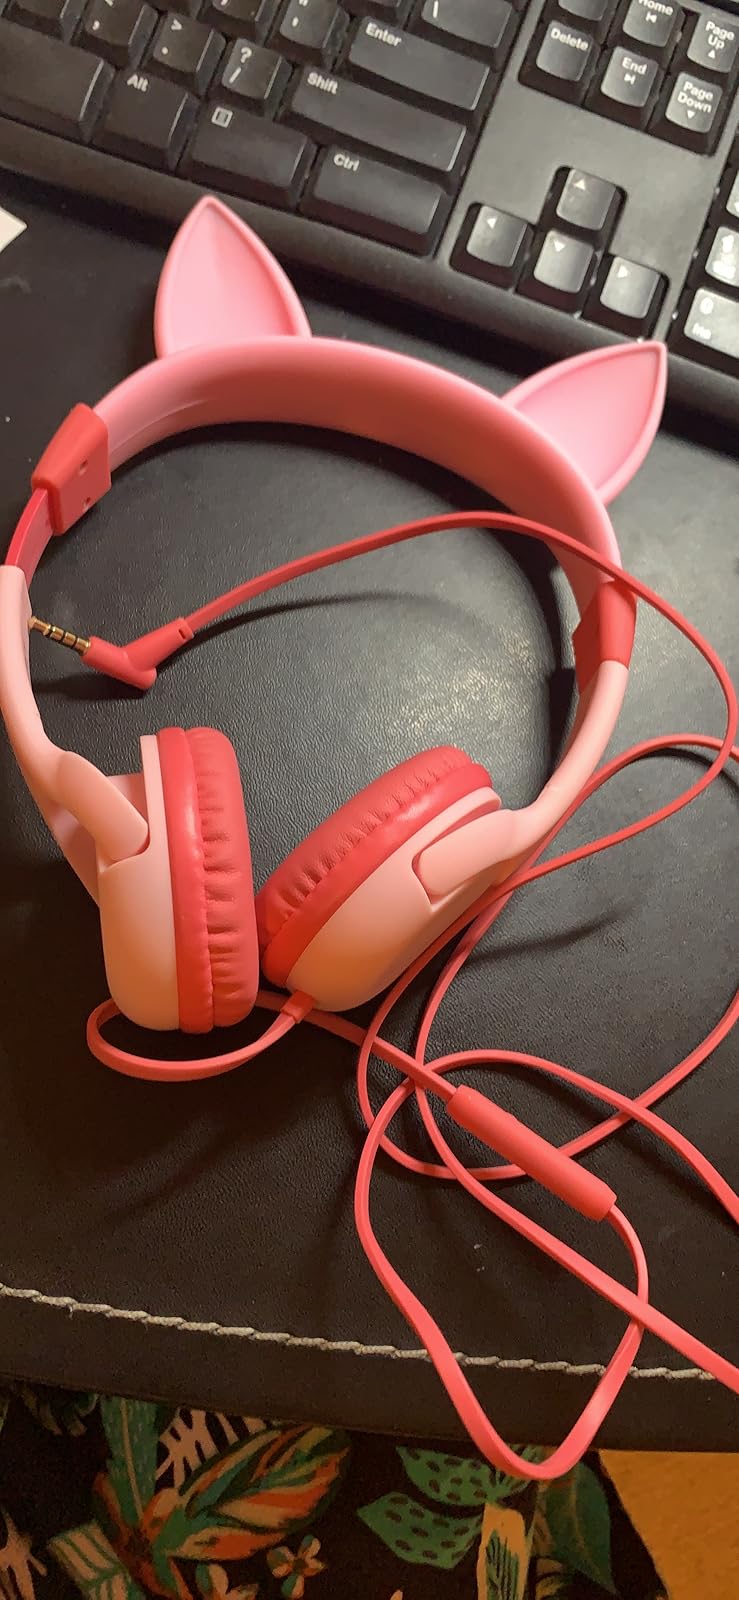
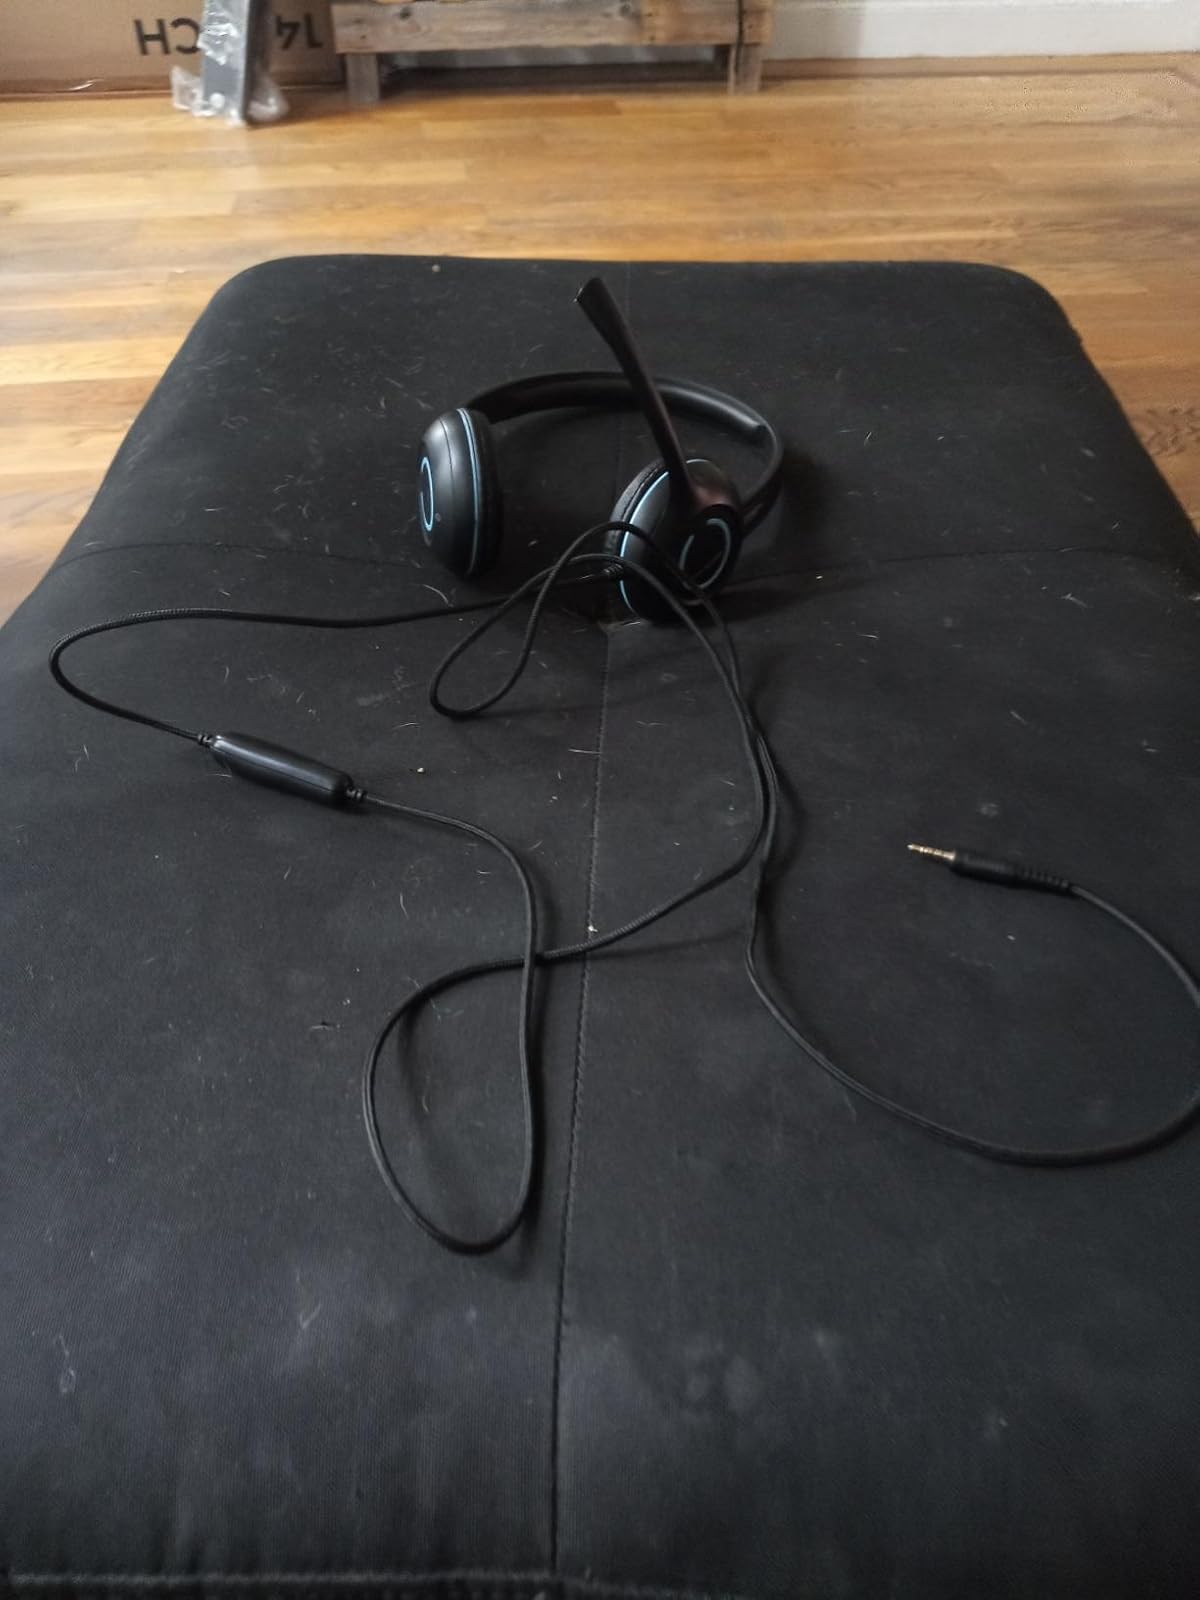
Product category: headphones
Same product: no